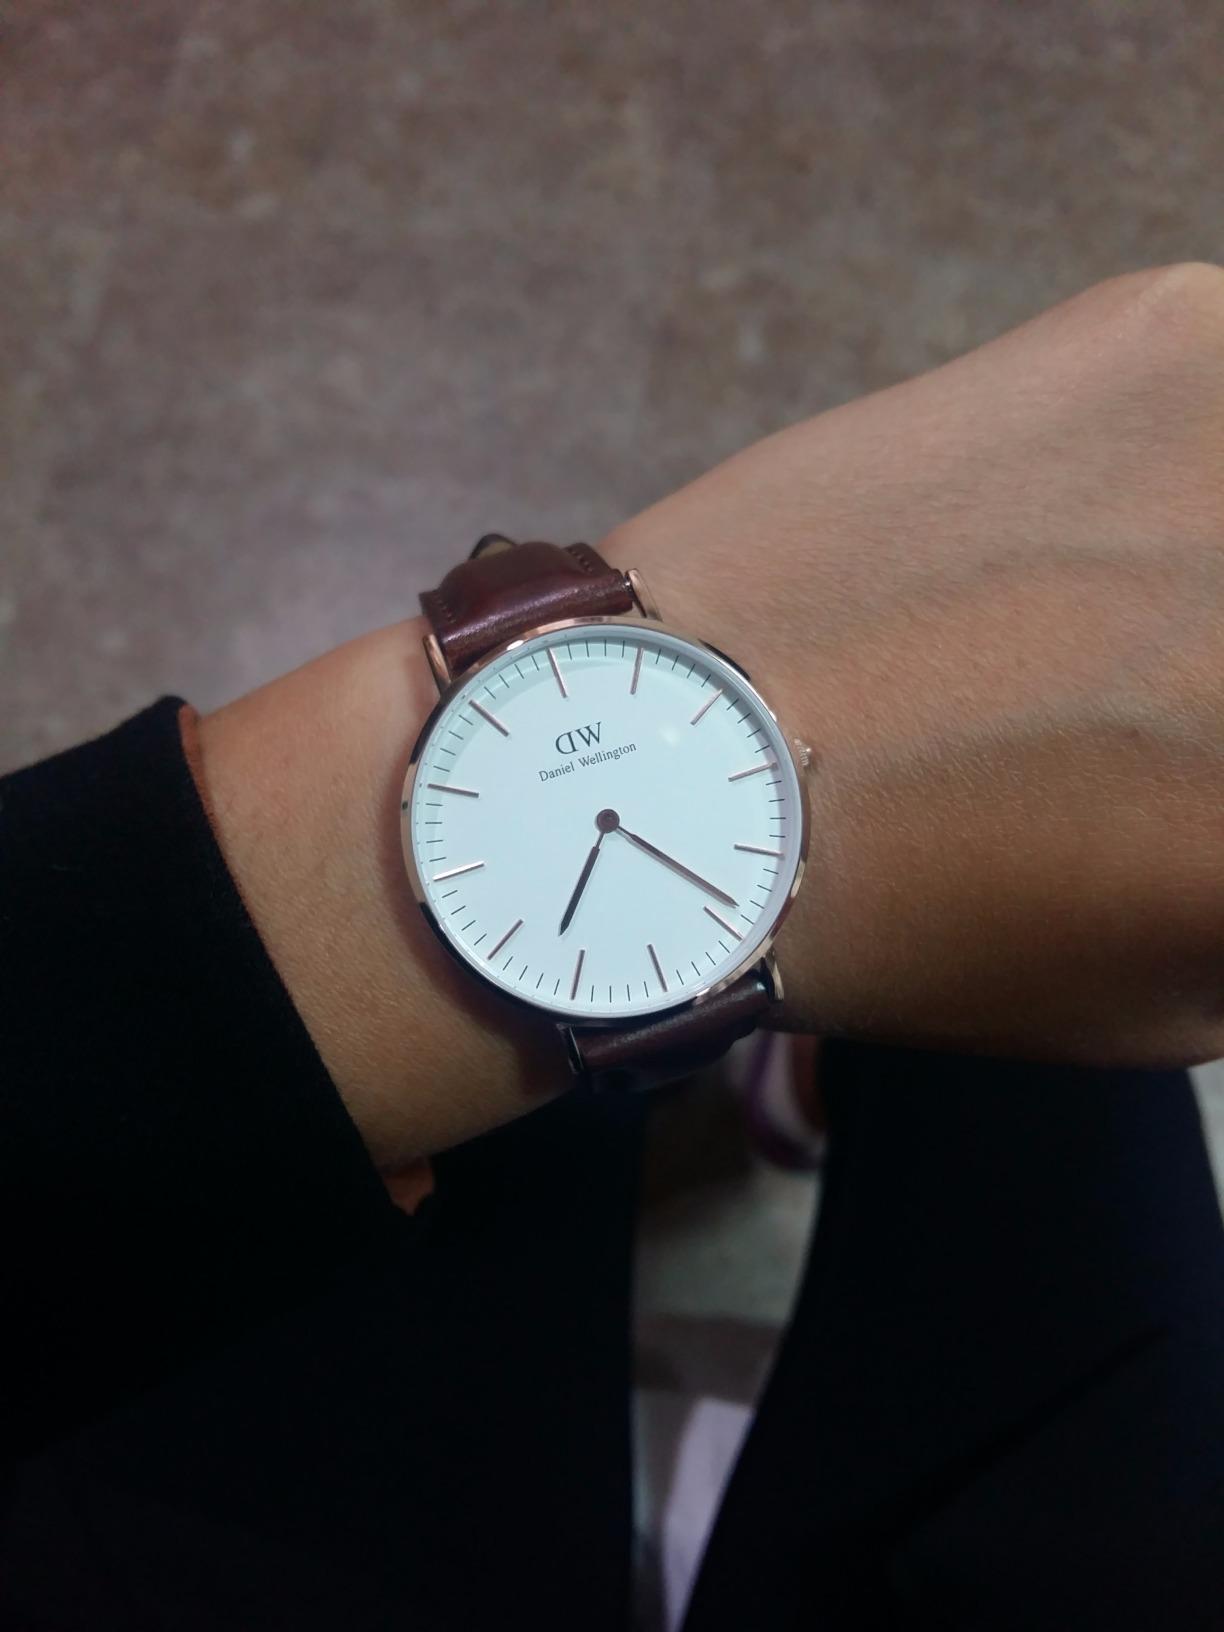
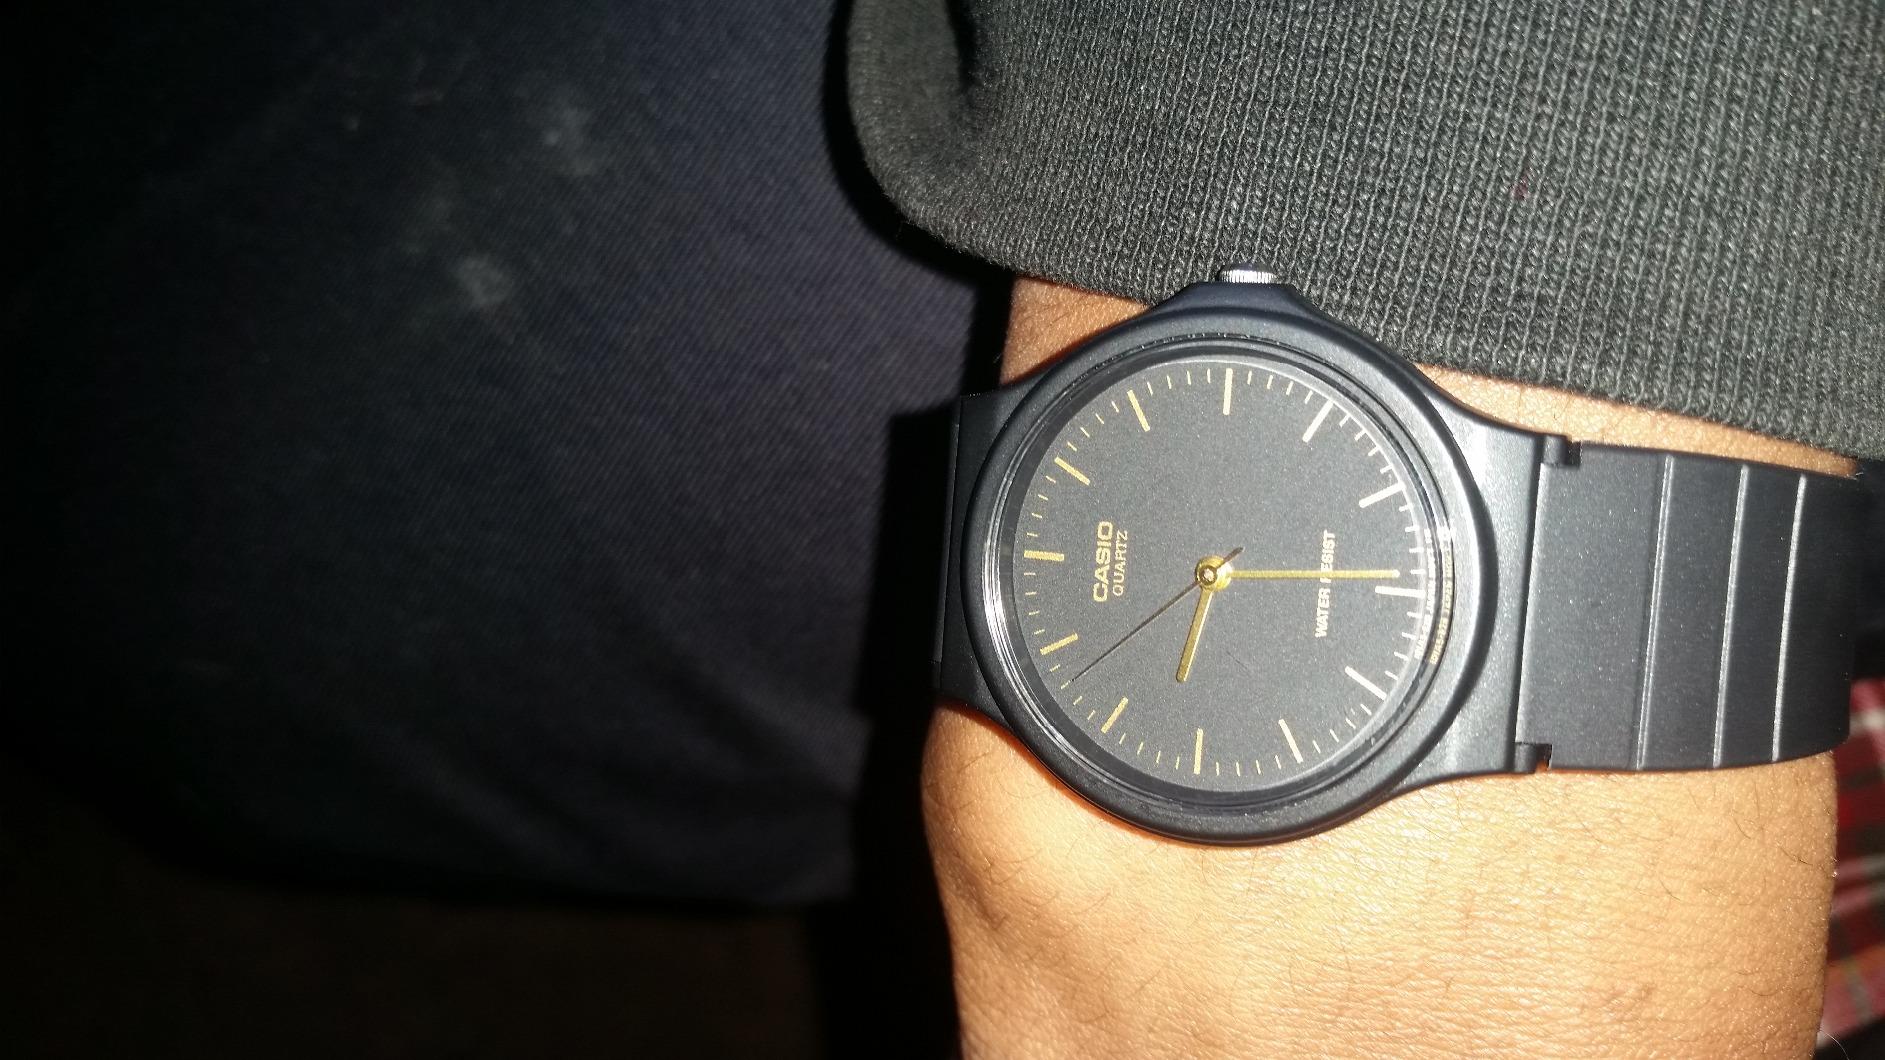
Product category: accessories_watch
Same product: no